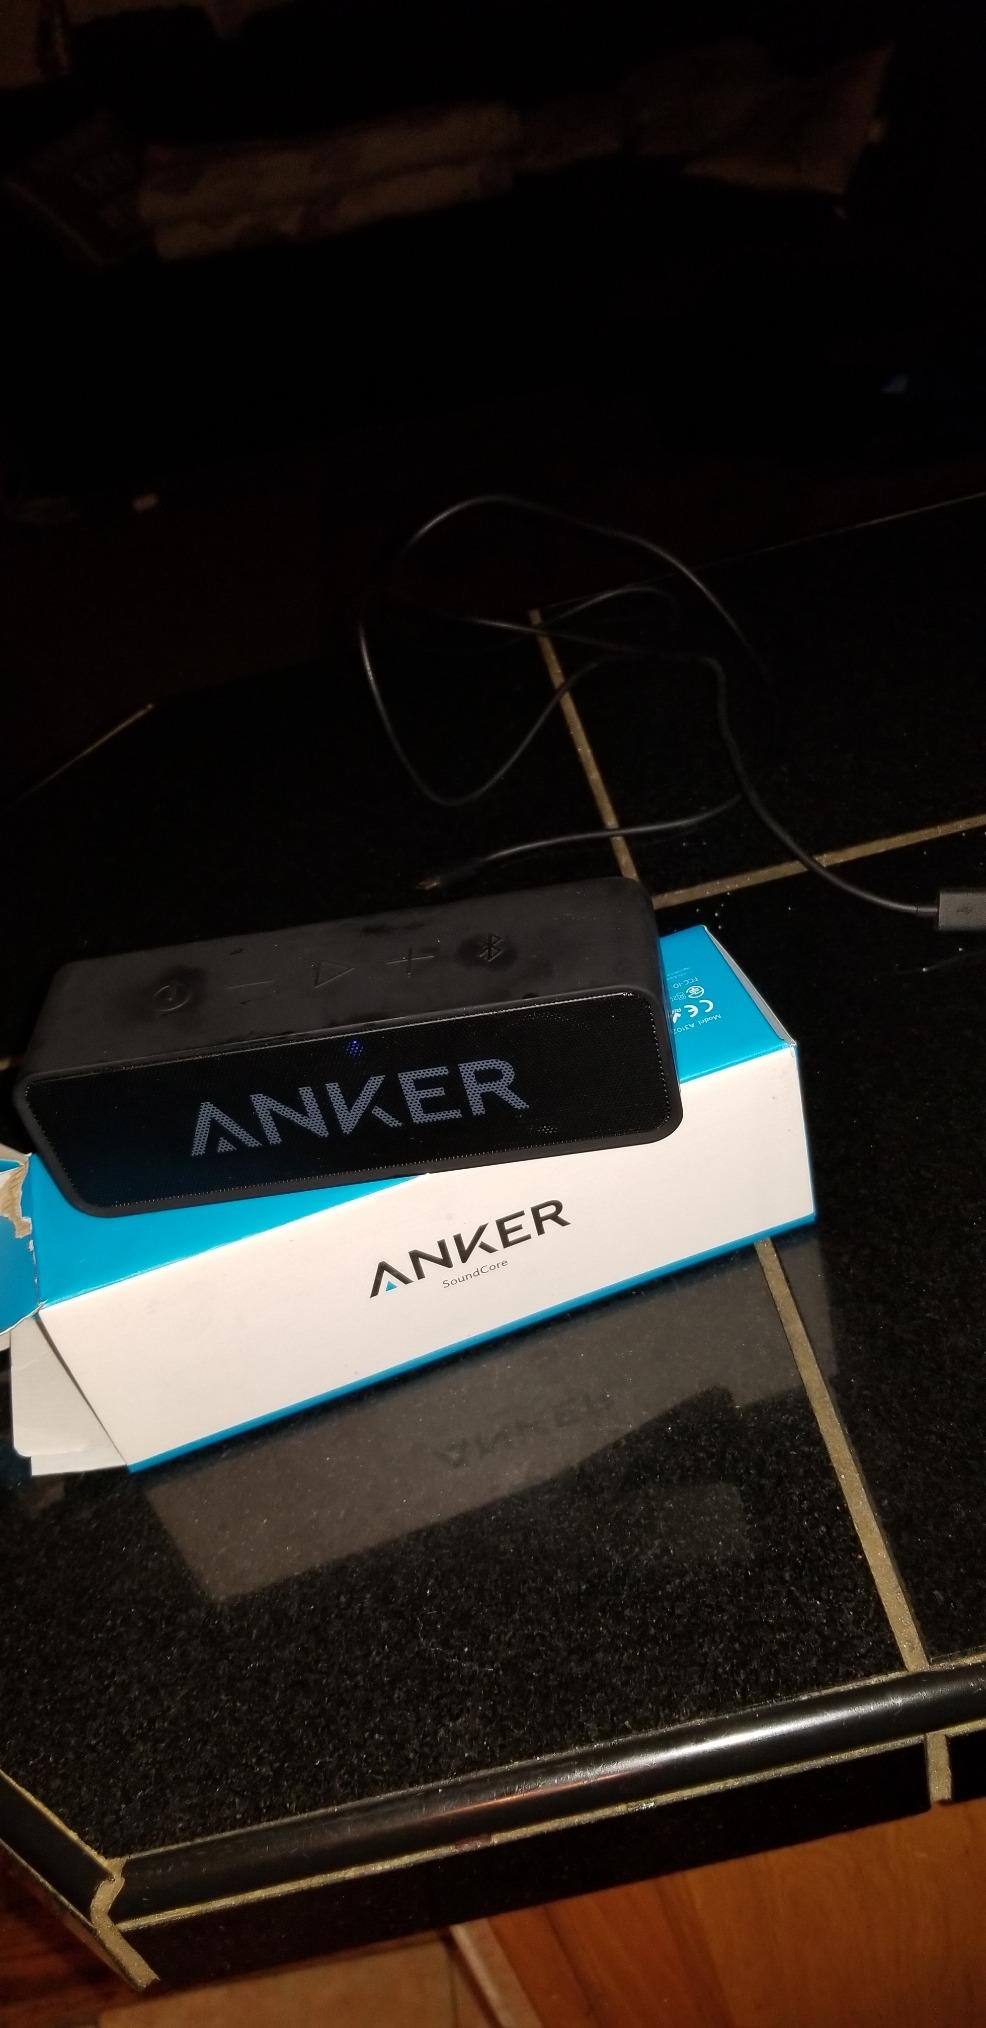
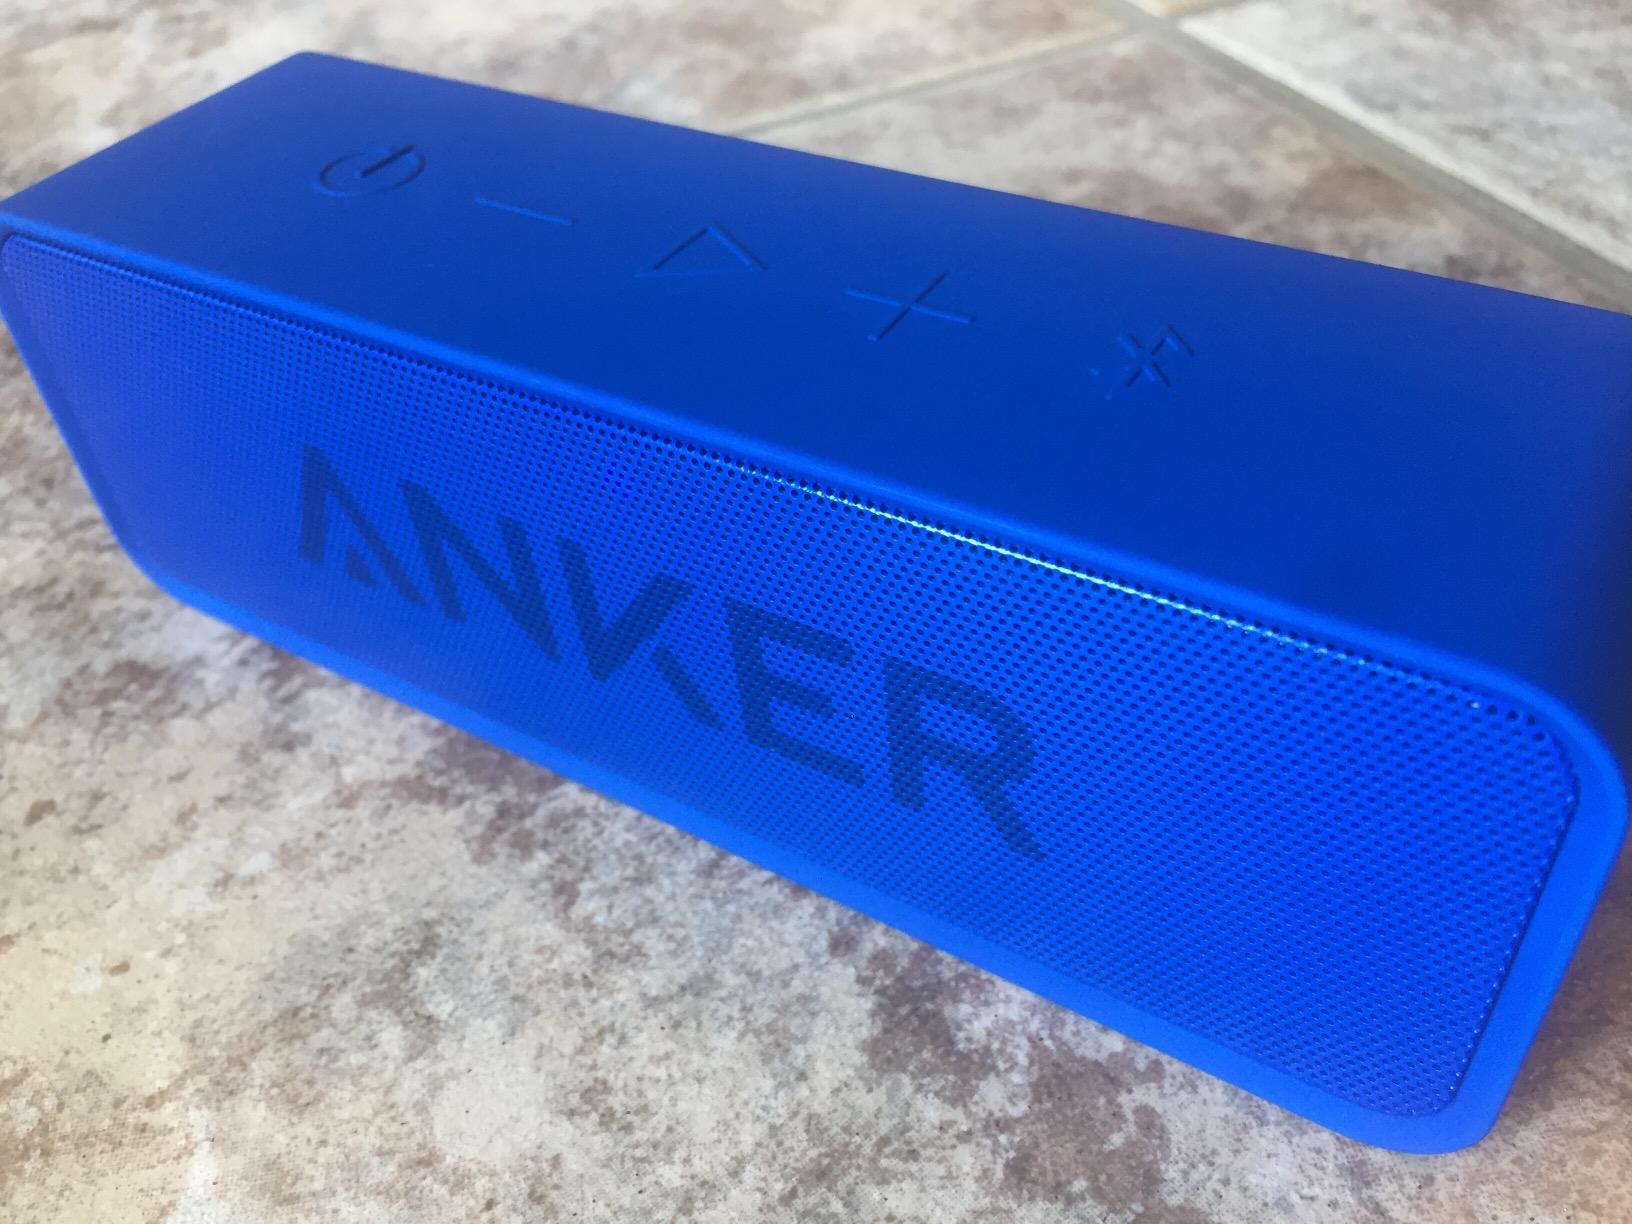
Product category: speaker
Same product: no